Elizabeth Murphy House

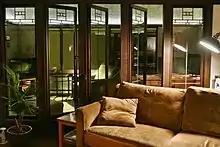
Elizabeth Murphy House Interior Art Glass Windows

The floorpan and most of the interior are undisturbed and in original form. The interior includes birch trim with the original rubbed-shellac finish, dining and kitchen cabinets and leaded art-glass doors, windows and light screens with a simple motif that mirrors the homes facade. Modifications include shingles over the original exterior pebble-dash stucco, double pane-glass windows where there were once single panes, and the excavation of a garage where there was once a crawl space under the sleeping porch.